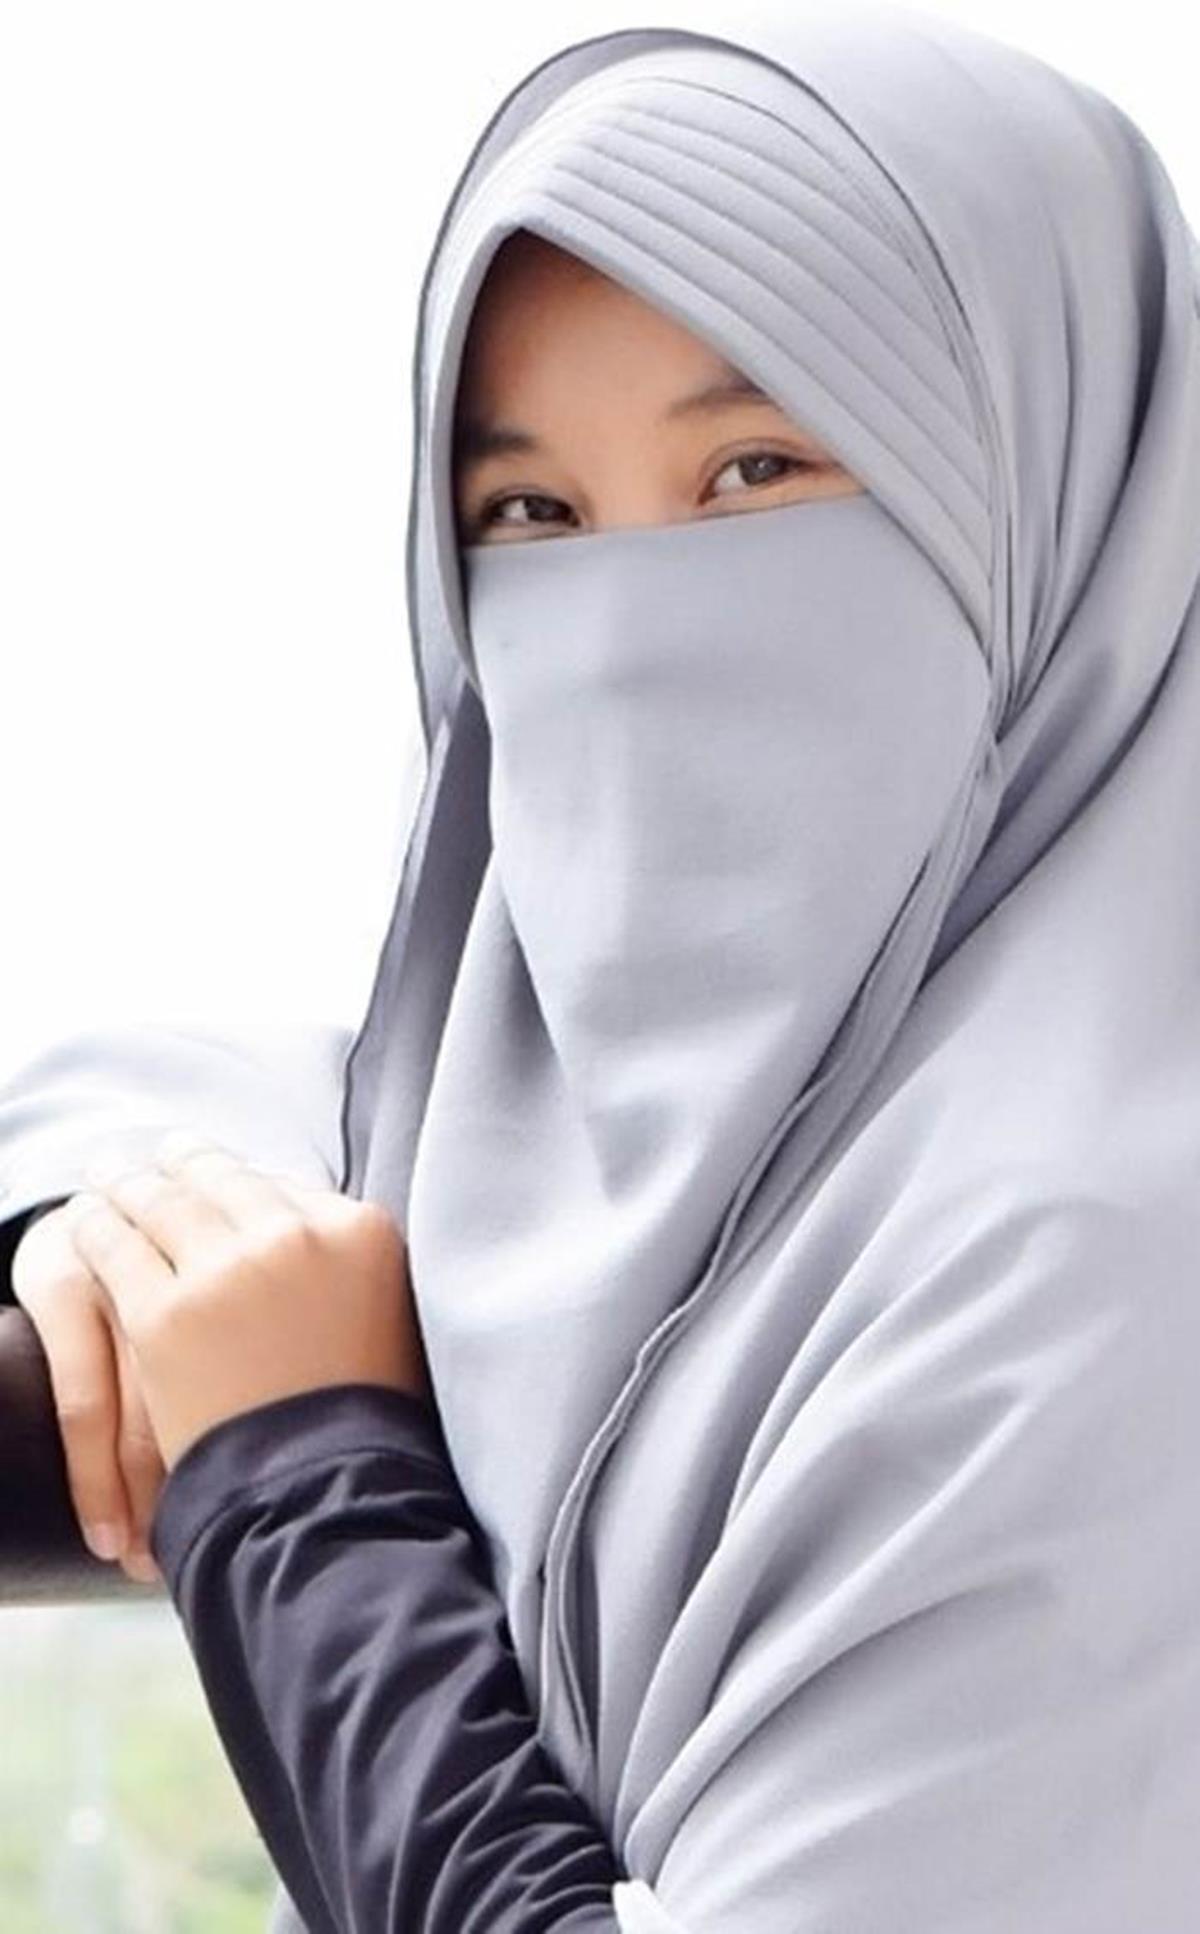
love, beautiful, princess, veil, eyes, girl, teen, woman, islam, islam chick, wife, soleha, casual, simple, cool, neck, headgear